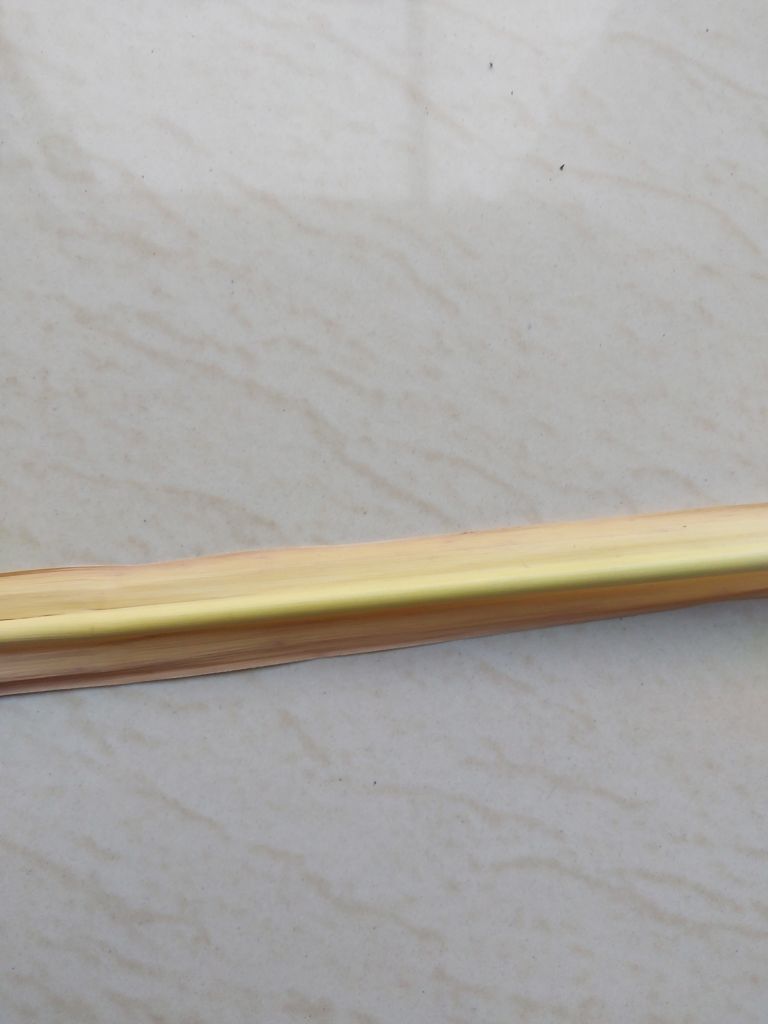
Label: Yellow Leaf